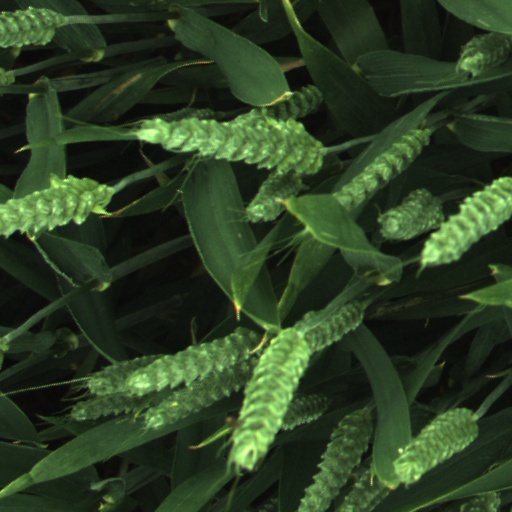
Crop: wheat